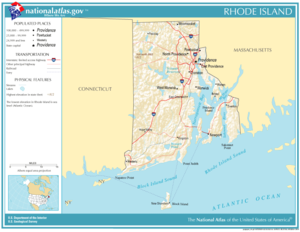
Le Unterseeboot 853 est un sous-marin du type IXC/40 utilisé par la Kriegsmarine pendant la Seconde Guerre mondiale.